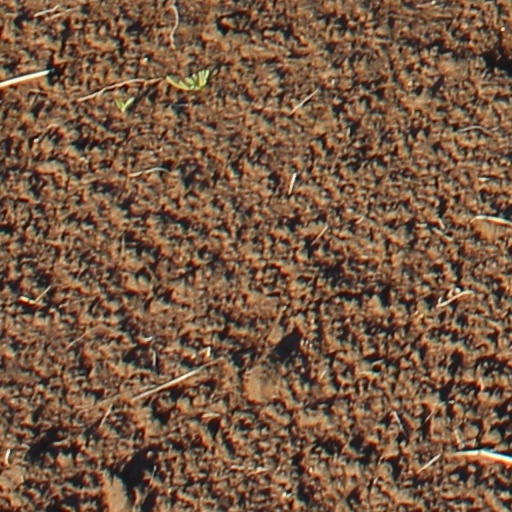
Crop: wheat